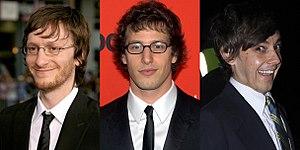
The Lonely Island est un trio comique américain, formé en 2001 par Akiva Schaffer, Andy Samberg et Jorma Taccone à Berkeley, en Californie. Le trio se forme à la Berkeley High School. Après leurs études, les membres se regroupent et emménagent à Los Angeles, Californie, où ils ne peuvent trouver du travail et tournent dans des films, mêlant comédie absurde et occasionnellement la musique. Leur popularité sur l'écran mène à des contrats infructueux avec Fox et Comedy Central. Le groupe est engagé en 2005 au Saturday Night Live, tous les trois comme scénaristes.